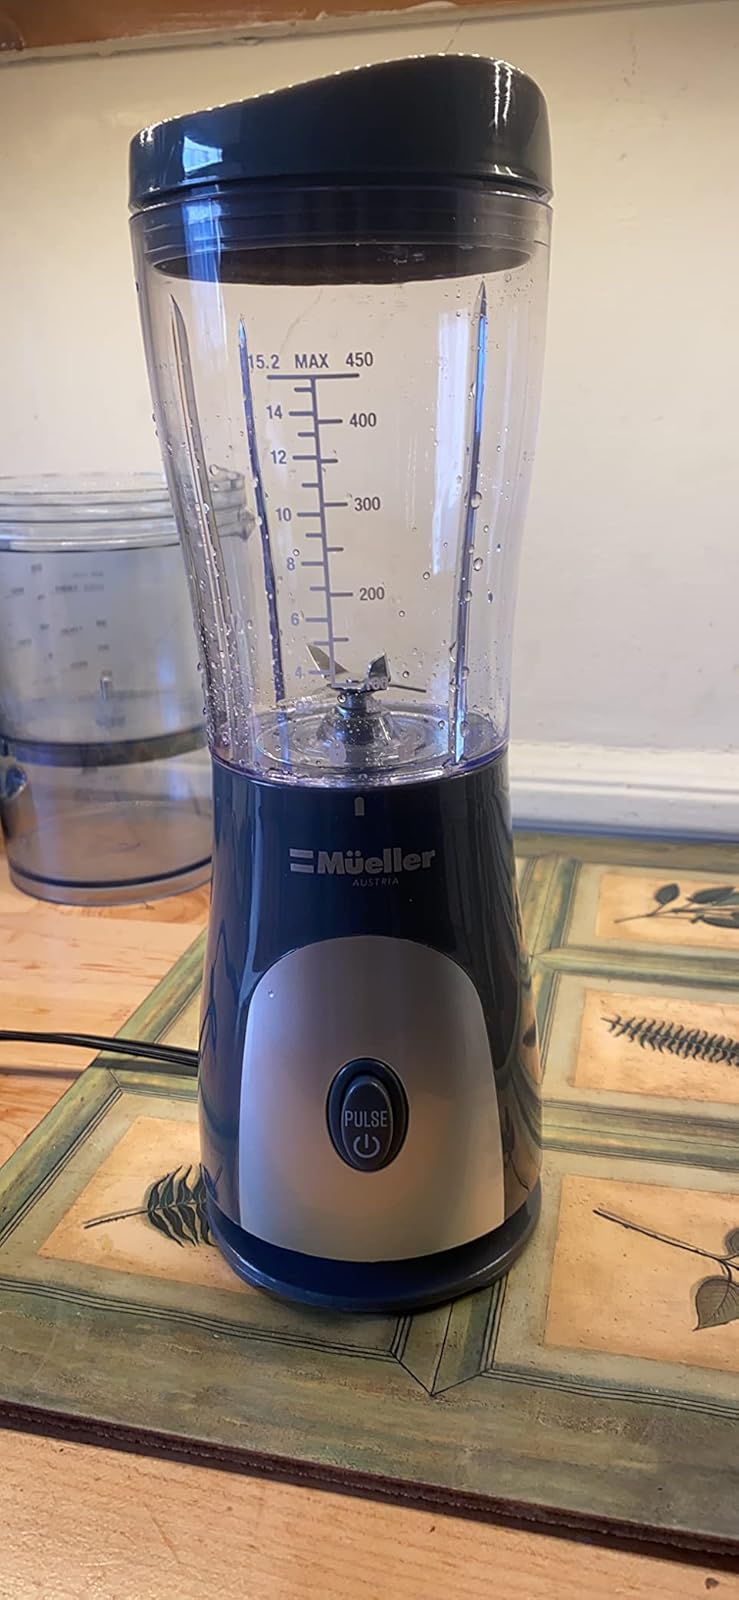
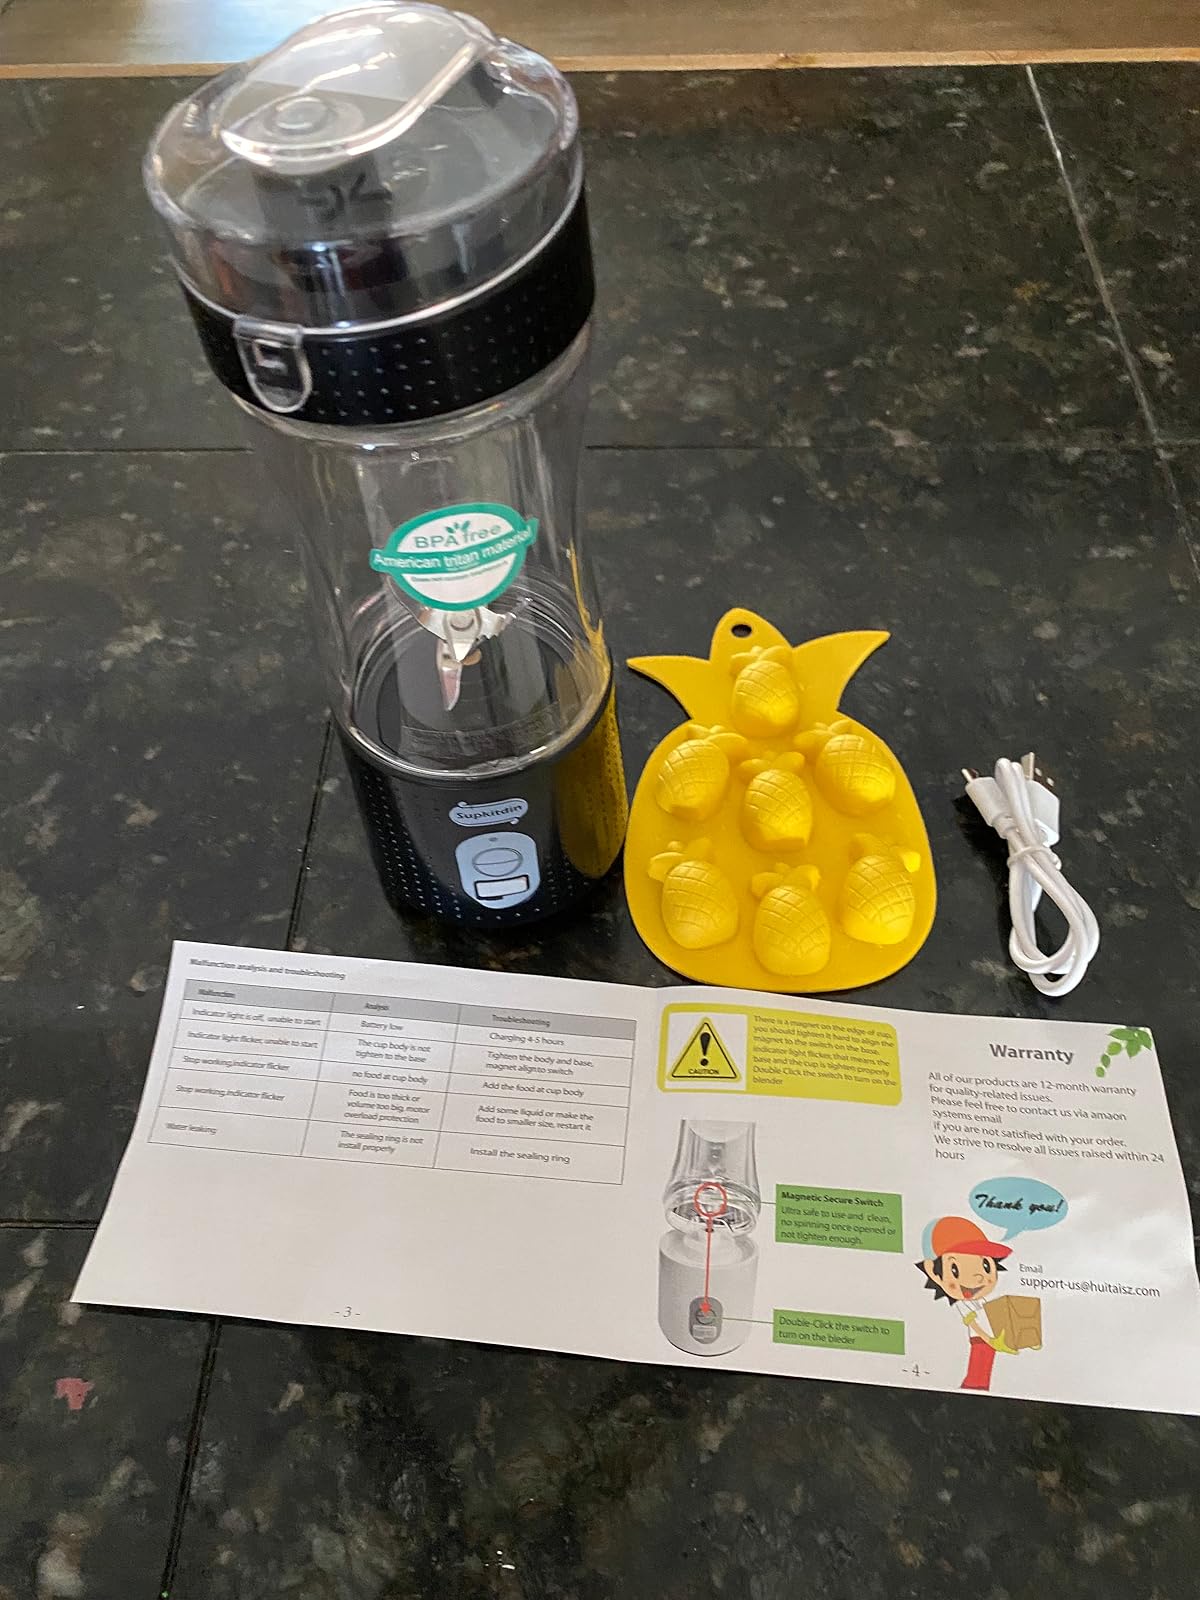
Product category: items_blender
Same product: no